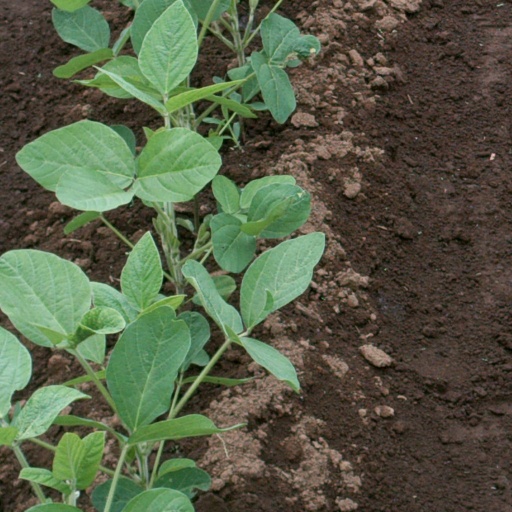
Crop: soybean